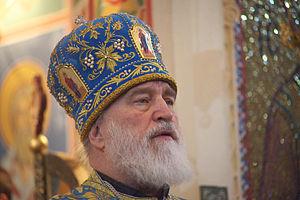
Paul de Minsk et de Sloutsk est primat de l'Église orthodoxe de Biélorussie de 2011 à 2020. Il est né en 1951 à Karaganda.